Atalanti

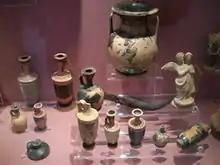
Exhibits from Classical period in Atalanti's Archaeological Museum

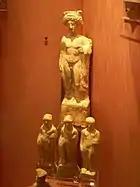
Statues in the museum

In the Classical Period (second quarter of 5th century BC – 323 BC), and more specifically during the Peloponnesian War (431 – 404 BC), the Locrians sided with Sparta (leader of the Peloponnesian League). The Athenians attacked and destroyed the coastal cities of Locris. In 431 BC they fortified the island of Atalanti (or Atalantonisi or Talantonisi) in order to curb the activities of Locrian pirates and to ensure the safety of the coast of Euboea. But an earthquake in 426 BC destroyed part of the walls and the fortress that were built in Atalantonisi.